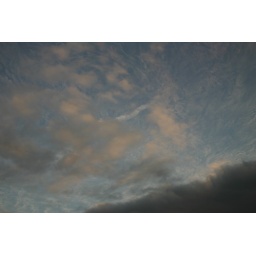
The sky was really neat looking as the train stopped in Sacramento.